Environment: lab
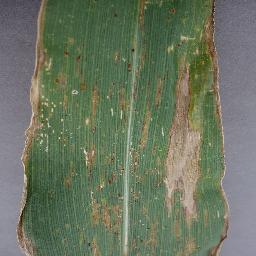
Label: gray_leaf_spot